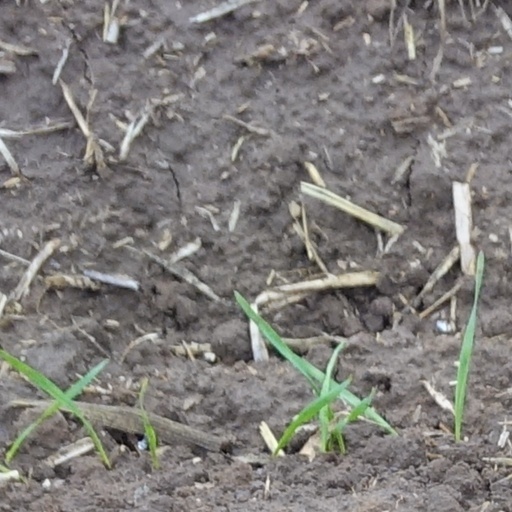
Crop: wheat